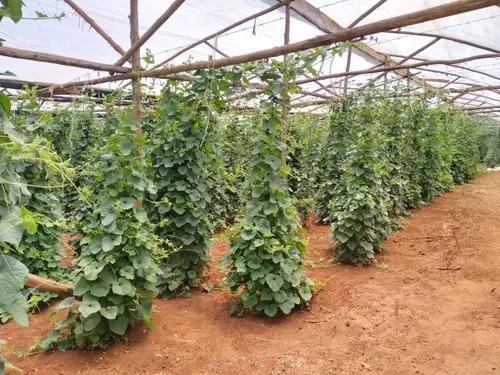
Bustani ndani ya chafu ambapo mimea imepandwa kwa safu na kupanda juu ya vigingi au miti. Majani ya mimea ni ya kijani kibichi na yenye afya ikionyesha kilimo cha kisasa na kinachotunzwa vizuri.